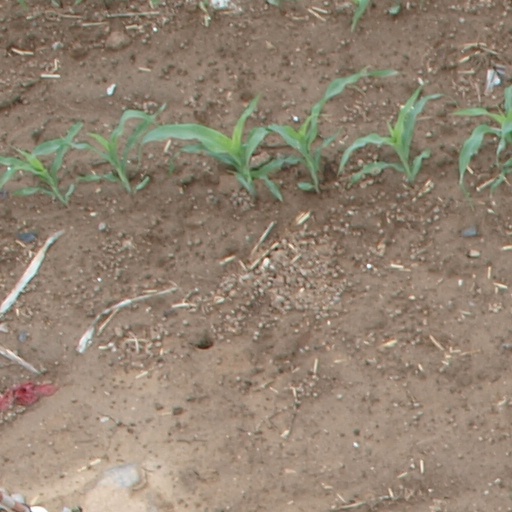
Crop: maize; corn